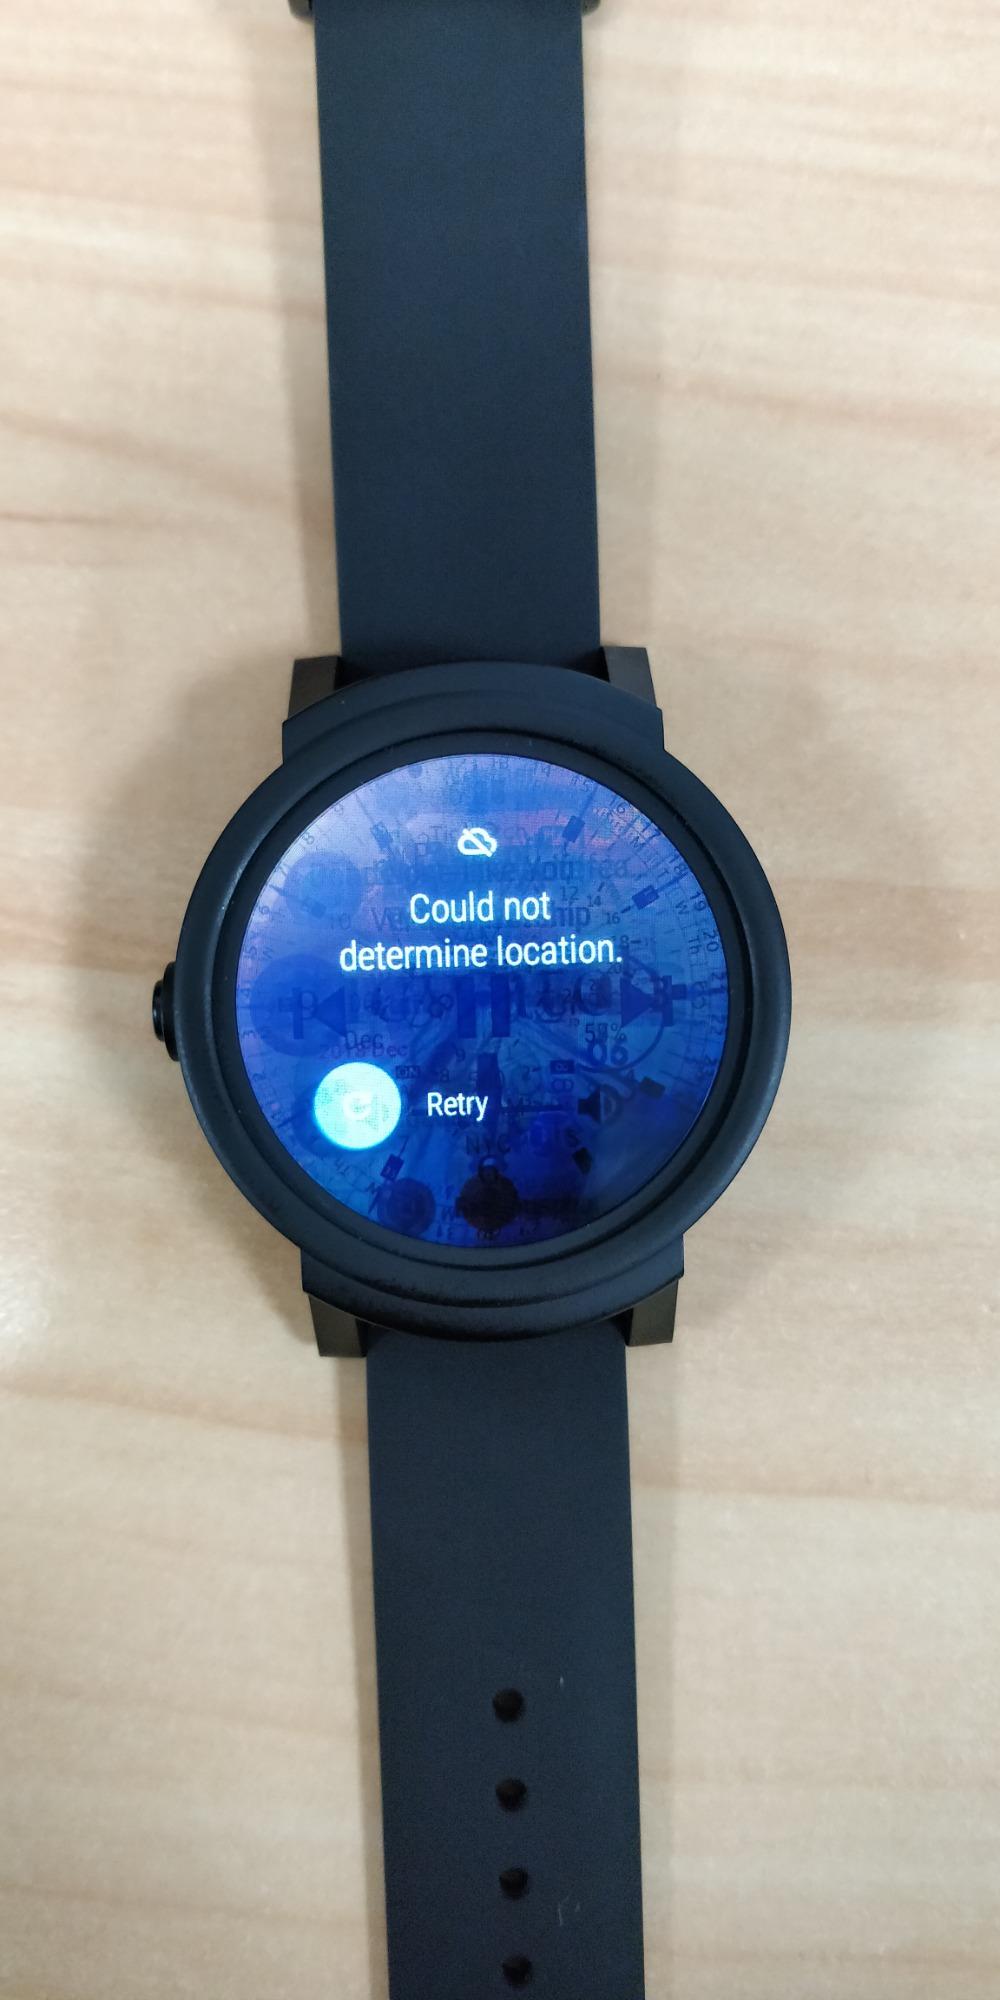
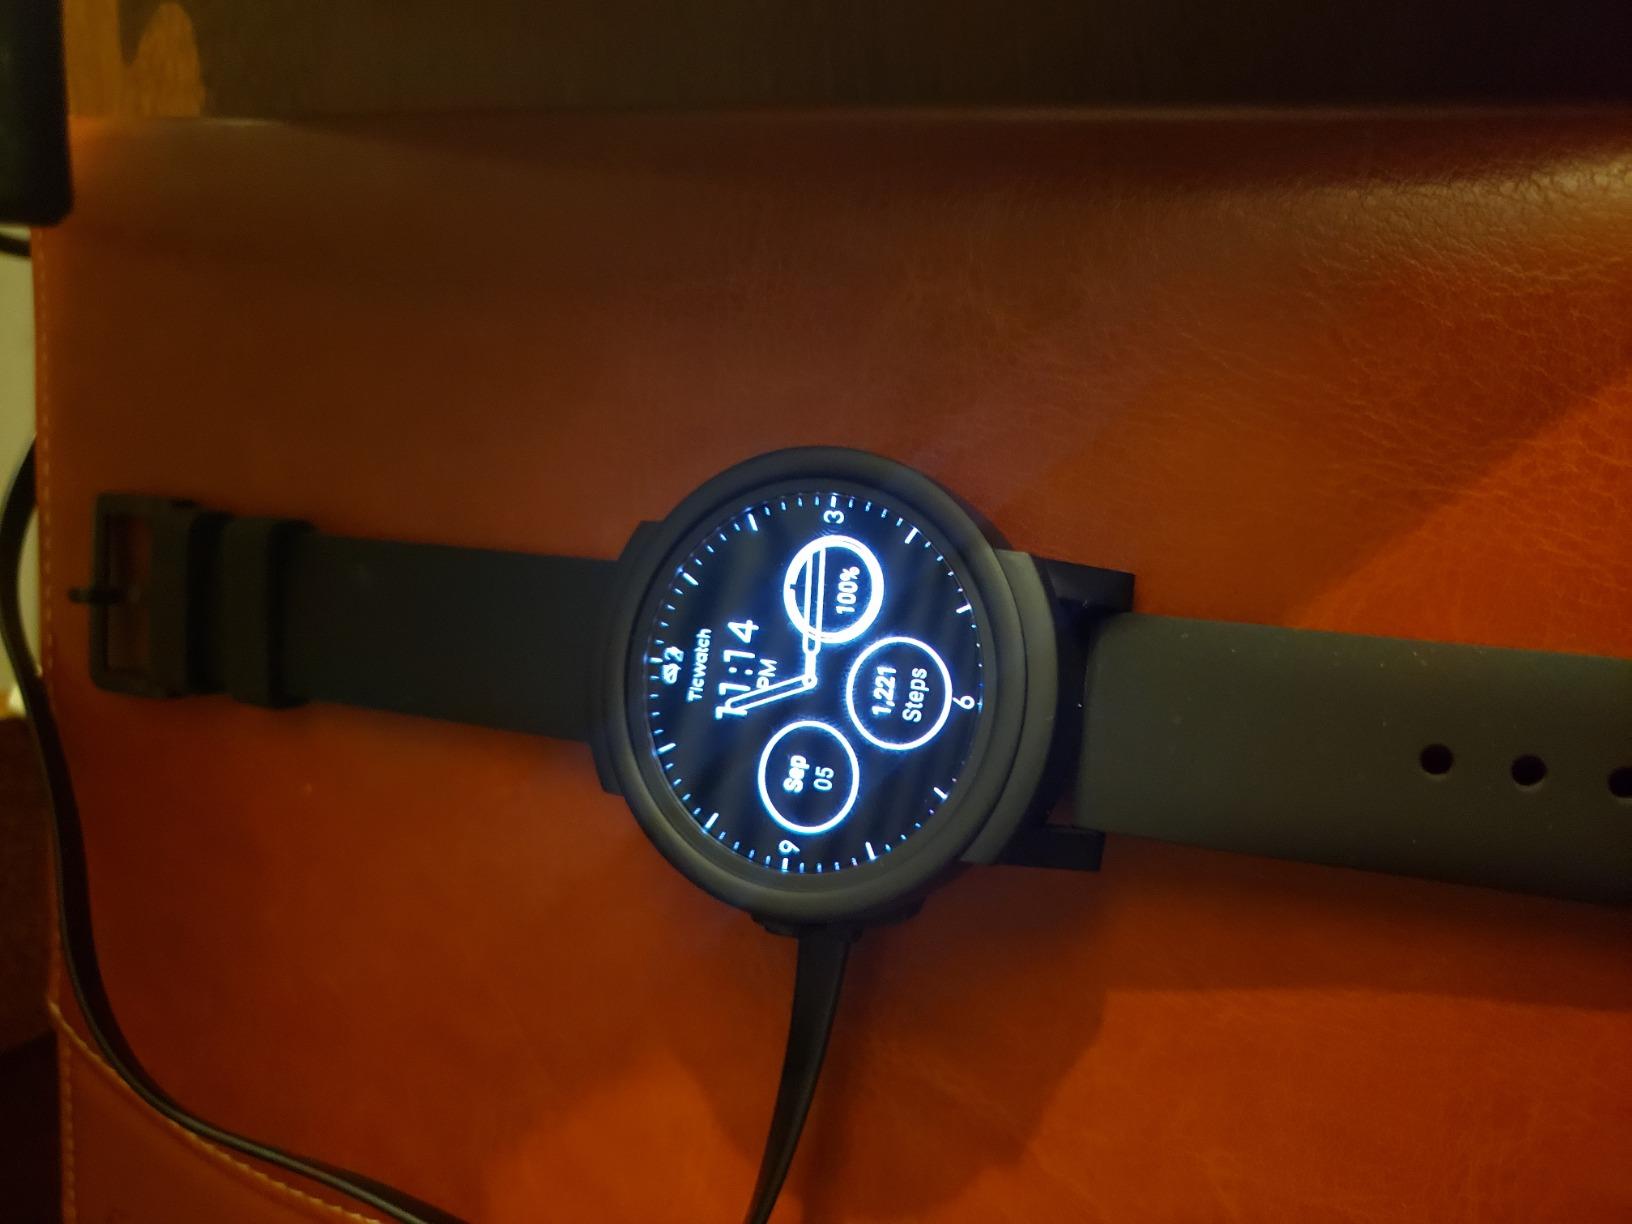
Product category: smartwatch
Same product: yes